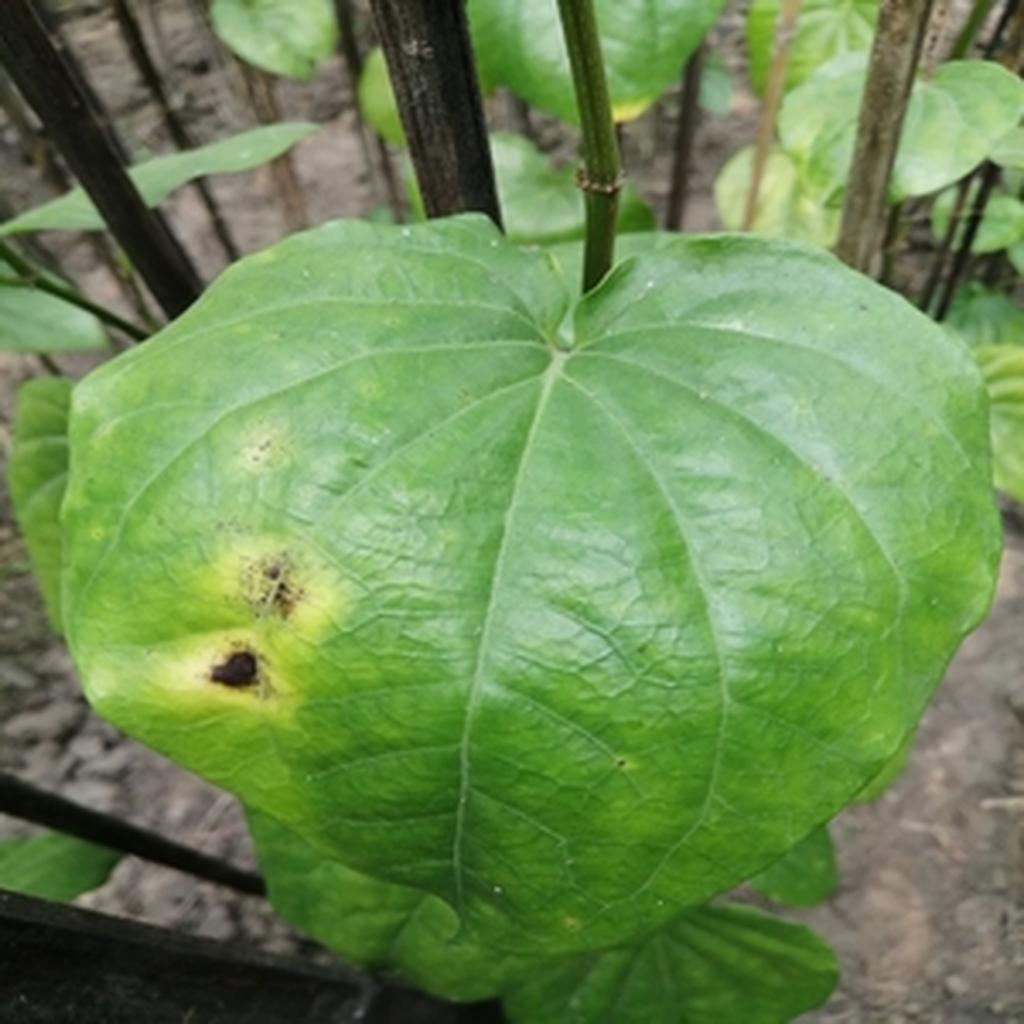
Label: Leaf_Rot